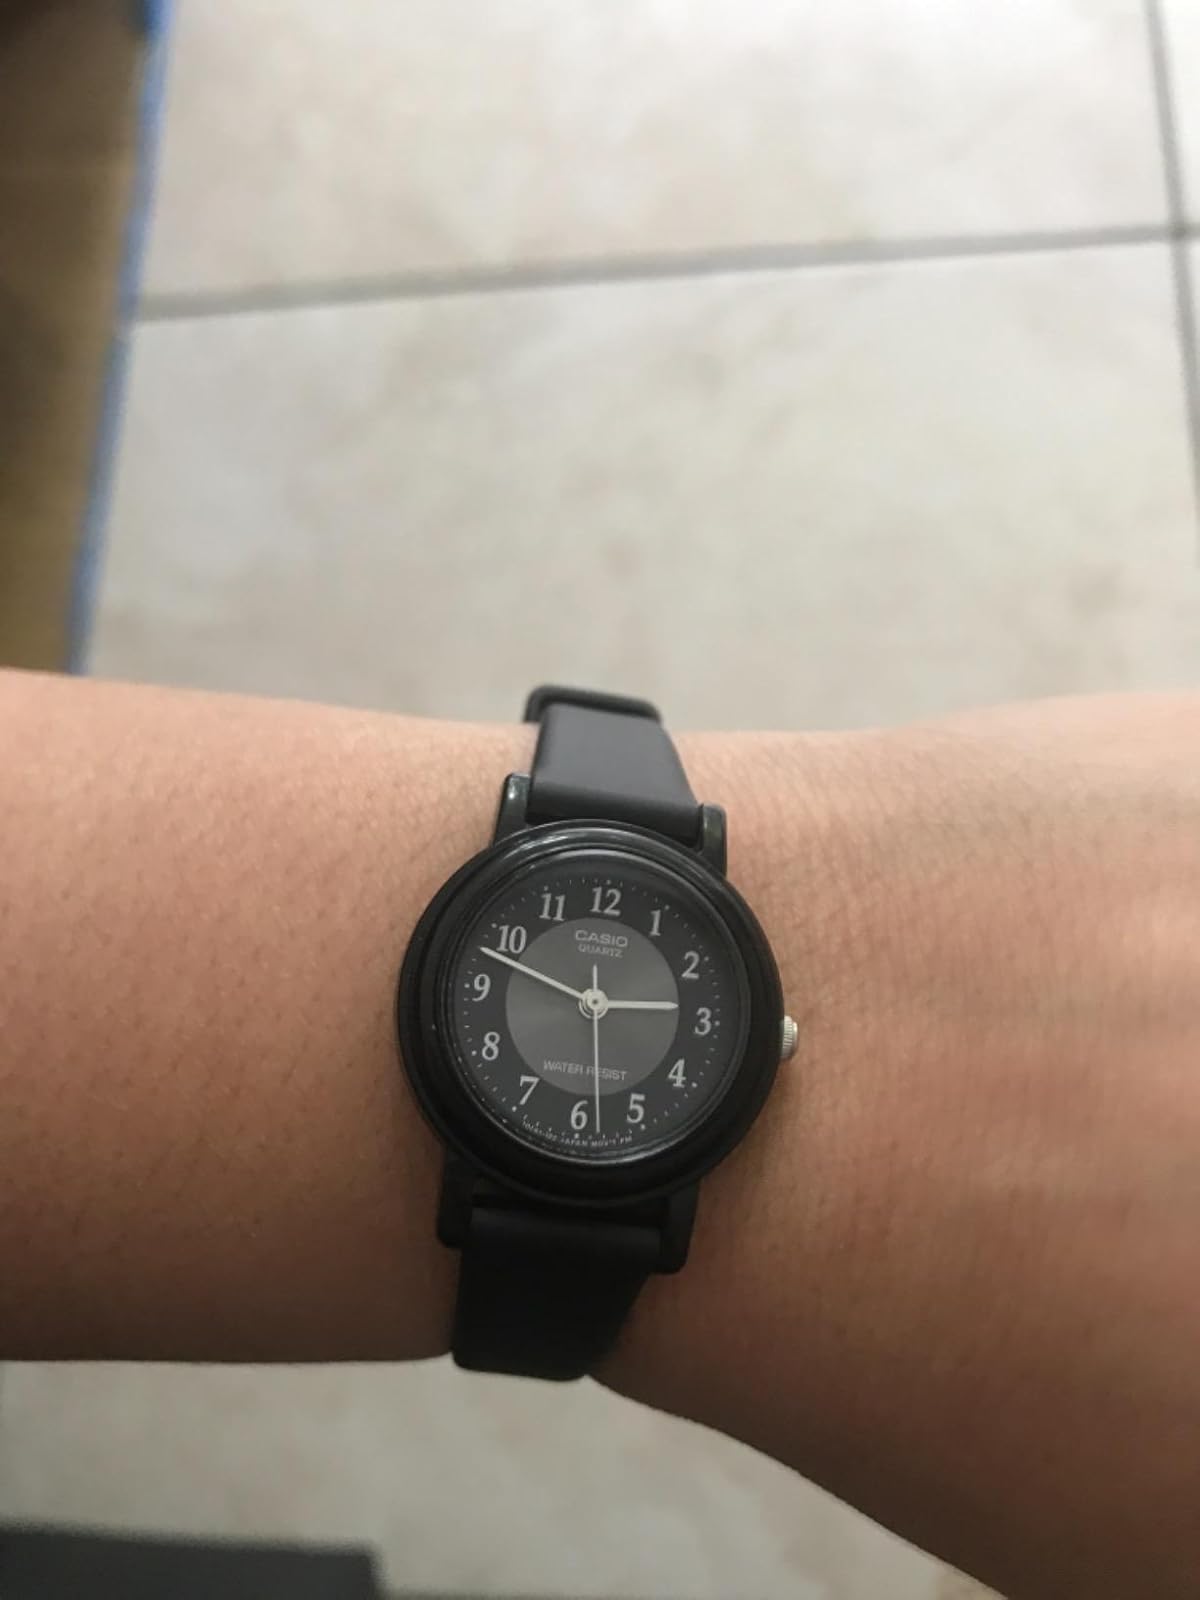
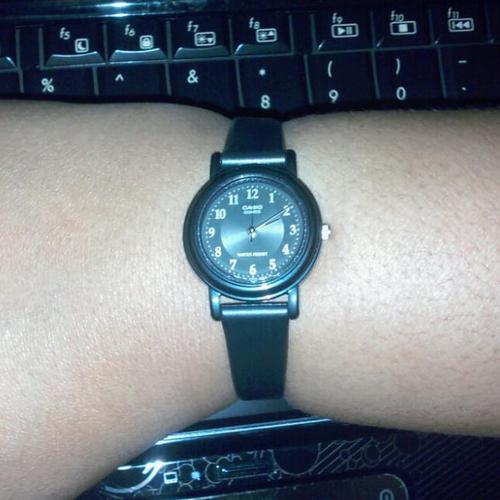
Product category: accessories_watch
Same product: yes